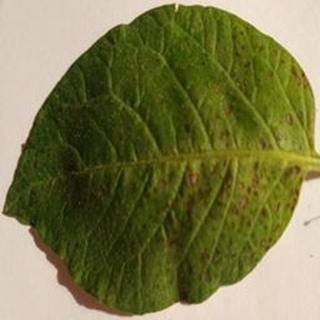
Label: potato_early_blight